Winchester Britton

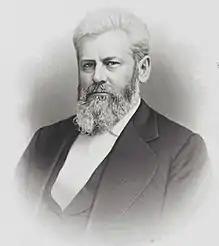
Photograph taken by Alexander Hay Ritchie/Museum of the City of New York.

Winchester Britton (April 9, 1826 - February 13, 1886) was an American attorney and politician from New York.